Mucc

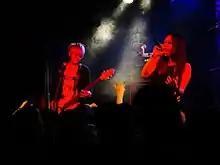
Yukke and Tatsuro performing in Malmö in 2009

Mucc's next single, "Nirvana", was released on March 7, 2012 and used as the opening theme song for the "Inu x Boku SS" anime. They performed at all three dates of Cali Gari's Chikashitsu tour that same month, as well as an April 30 Jealkb concert. Mucc covered "Jupiter" for July's "Parade II -Respective Tracks of Buck-Tick-". On May 4 they performed a concert in front of 40 fans at Shimamura Music in Mito, the same location they played their first show 15 years earlier. Their 15th anniversary live, Mucc vs vs Mucc, took place at Makuhari Messe's International Exhibition Halls 1–3 on June 9. The estimated four-hour show was separated into three parts; 1997–2002 -Misshitsu-, 2002–2007 -Shisei-, and 2007–2012 -Kodō-. An album titled "Aishū no Antique", composed of remastered songs from their early demo tapes and the EPs "Antique" and "Aishū", was sold at the show, but later received a nationwide release on August 22. Also in August 2012, the video game was released on the App Store. The band members took part it its creation, with Tatsuro drawing the characters. A 15th anniversary tour of live houses took place throughout September. The single "Mother" was released on October 31, and was an ending theme of "Naruto Shippuden", while its B-side "Negative Dancer" features the audience of their September 13 concert singing the chorus. Mucc's eleventh studio album, "Shangri-La", was released on November 28. Its song "Kyōran Kyoshō -21st Century Baby-" was remixed and used as the theme of the live-action film adaptation of "Fuan no Tane". The Shangri-La tour took place between December 2012 and March 2013, with a special concert on June 7 that marked the end of Mucc's 15th anniversary celebrations. Mucc also performed at Makuhari Messe for Ozzfest on May 12.